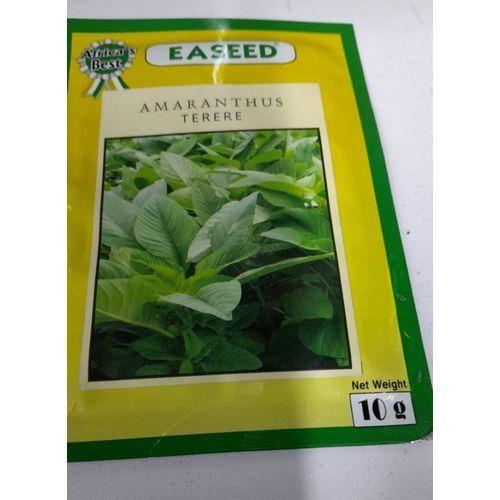
Eneo kubwa lililozungukwa na safu za milima pamoja na mabonde, na uoto wa asili unaojumuisha nyasi fupi, vichaka, pamoja na miti. Ikiashiria kuwa ni eneo maalumu lenye kuakisi madhari ya misitu.